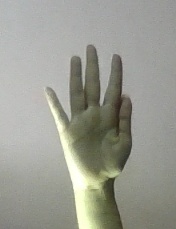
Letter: sheen